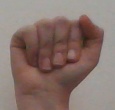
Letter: saad